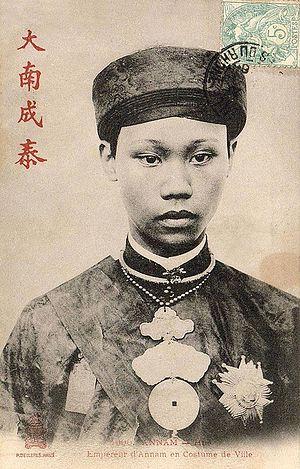
L'empereur Thành Thái, est le 10ᵉ souverain de la dynastie des Nguyễn au Việt Nam.